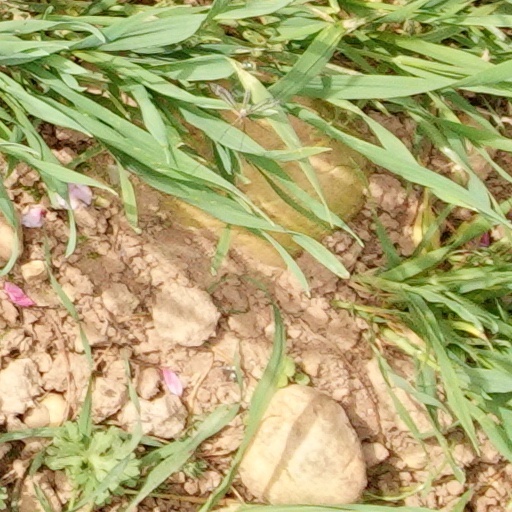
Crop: wheat